Connecticut River Valley Killer

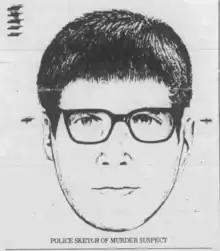
Sketch of the man seen entering Moore's home just before her murder.

Around 2006, private investigator Lynn-Marie Carty proposed that Michael Nicholaou, who shot his estranged wife and stepdaughter before killing himself on New Year's Eve 2005, could have been the Connecticut River Valley Killer. While initially stating that Nicholaou could be a suspect, attack survivor Jane Boroski stated in an interview for the Dark Valley Podcast that she does not believe that Michael Nicholaou was her attacker.